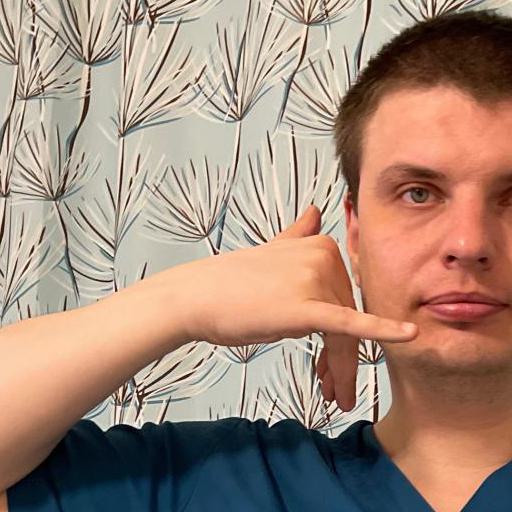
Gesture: call